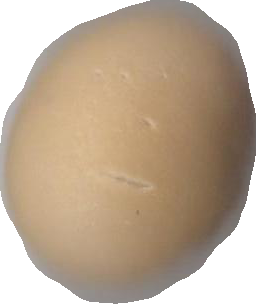
Variety: Grobogan